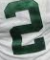
Number: 2